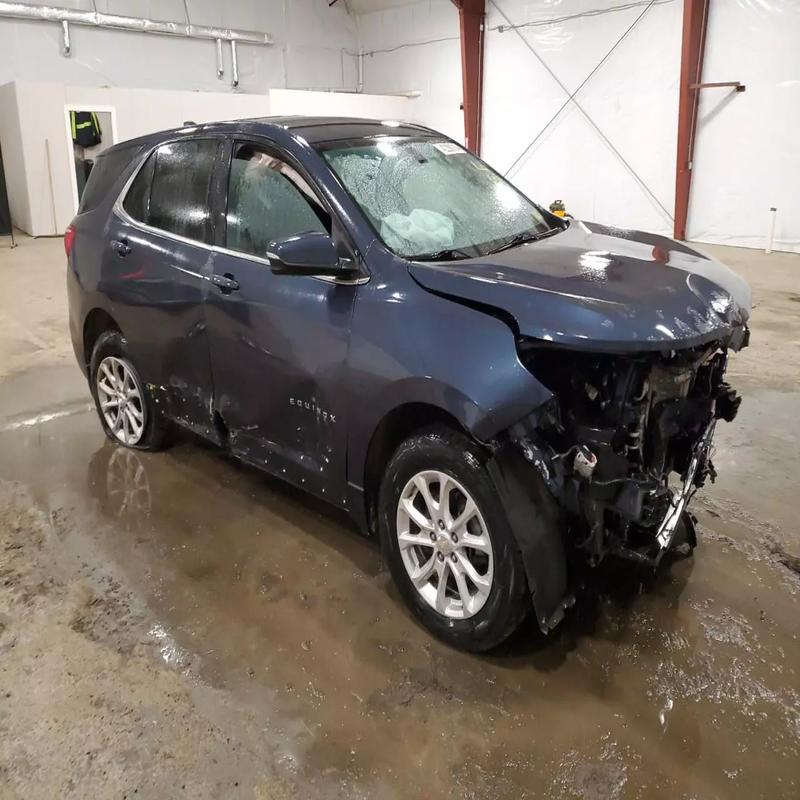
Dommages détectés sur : plaque d'immatriculation avant, pare-choc avant, feu avant droit, capot, aile avant droite, porte avant droite, porte arrière droite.
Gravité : majeur